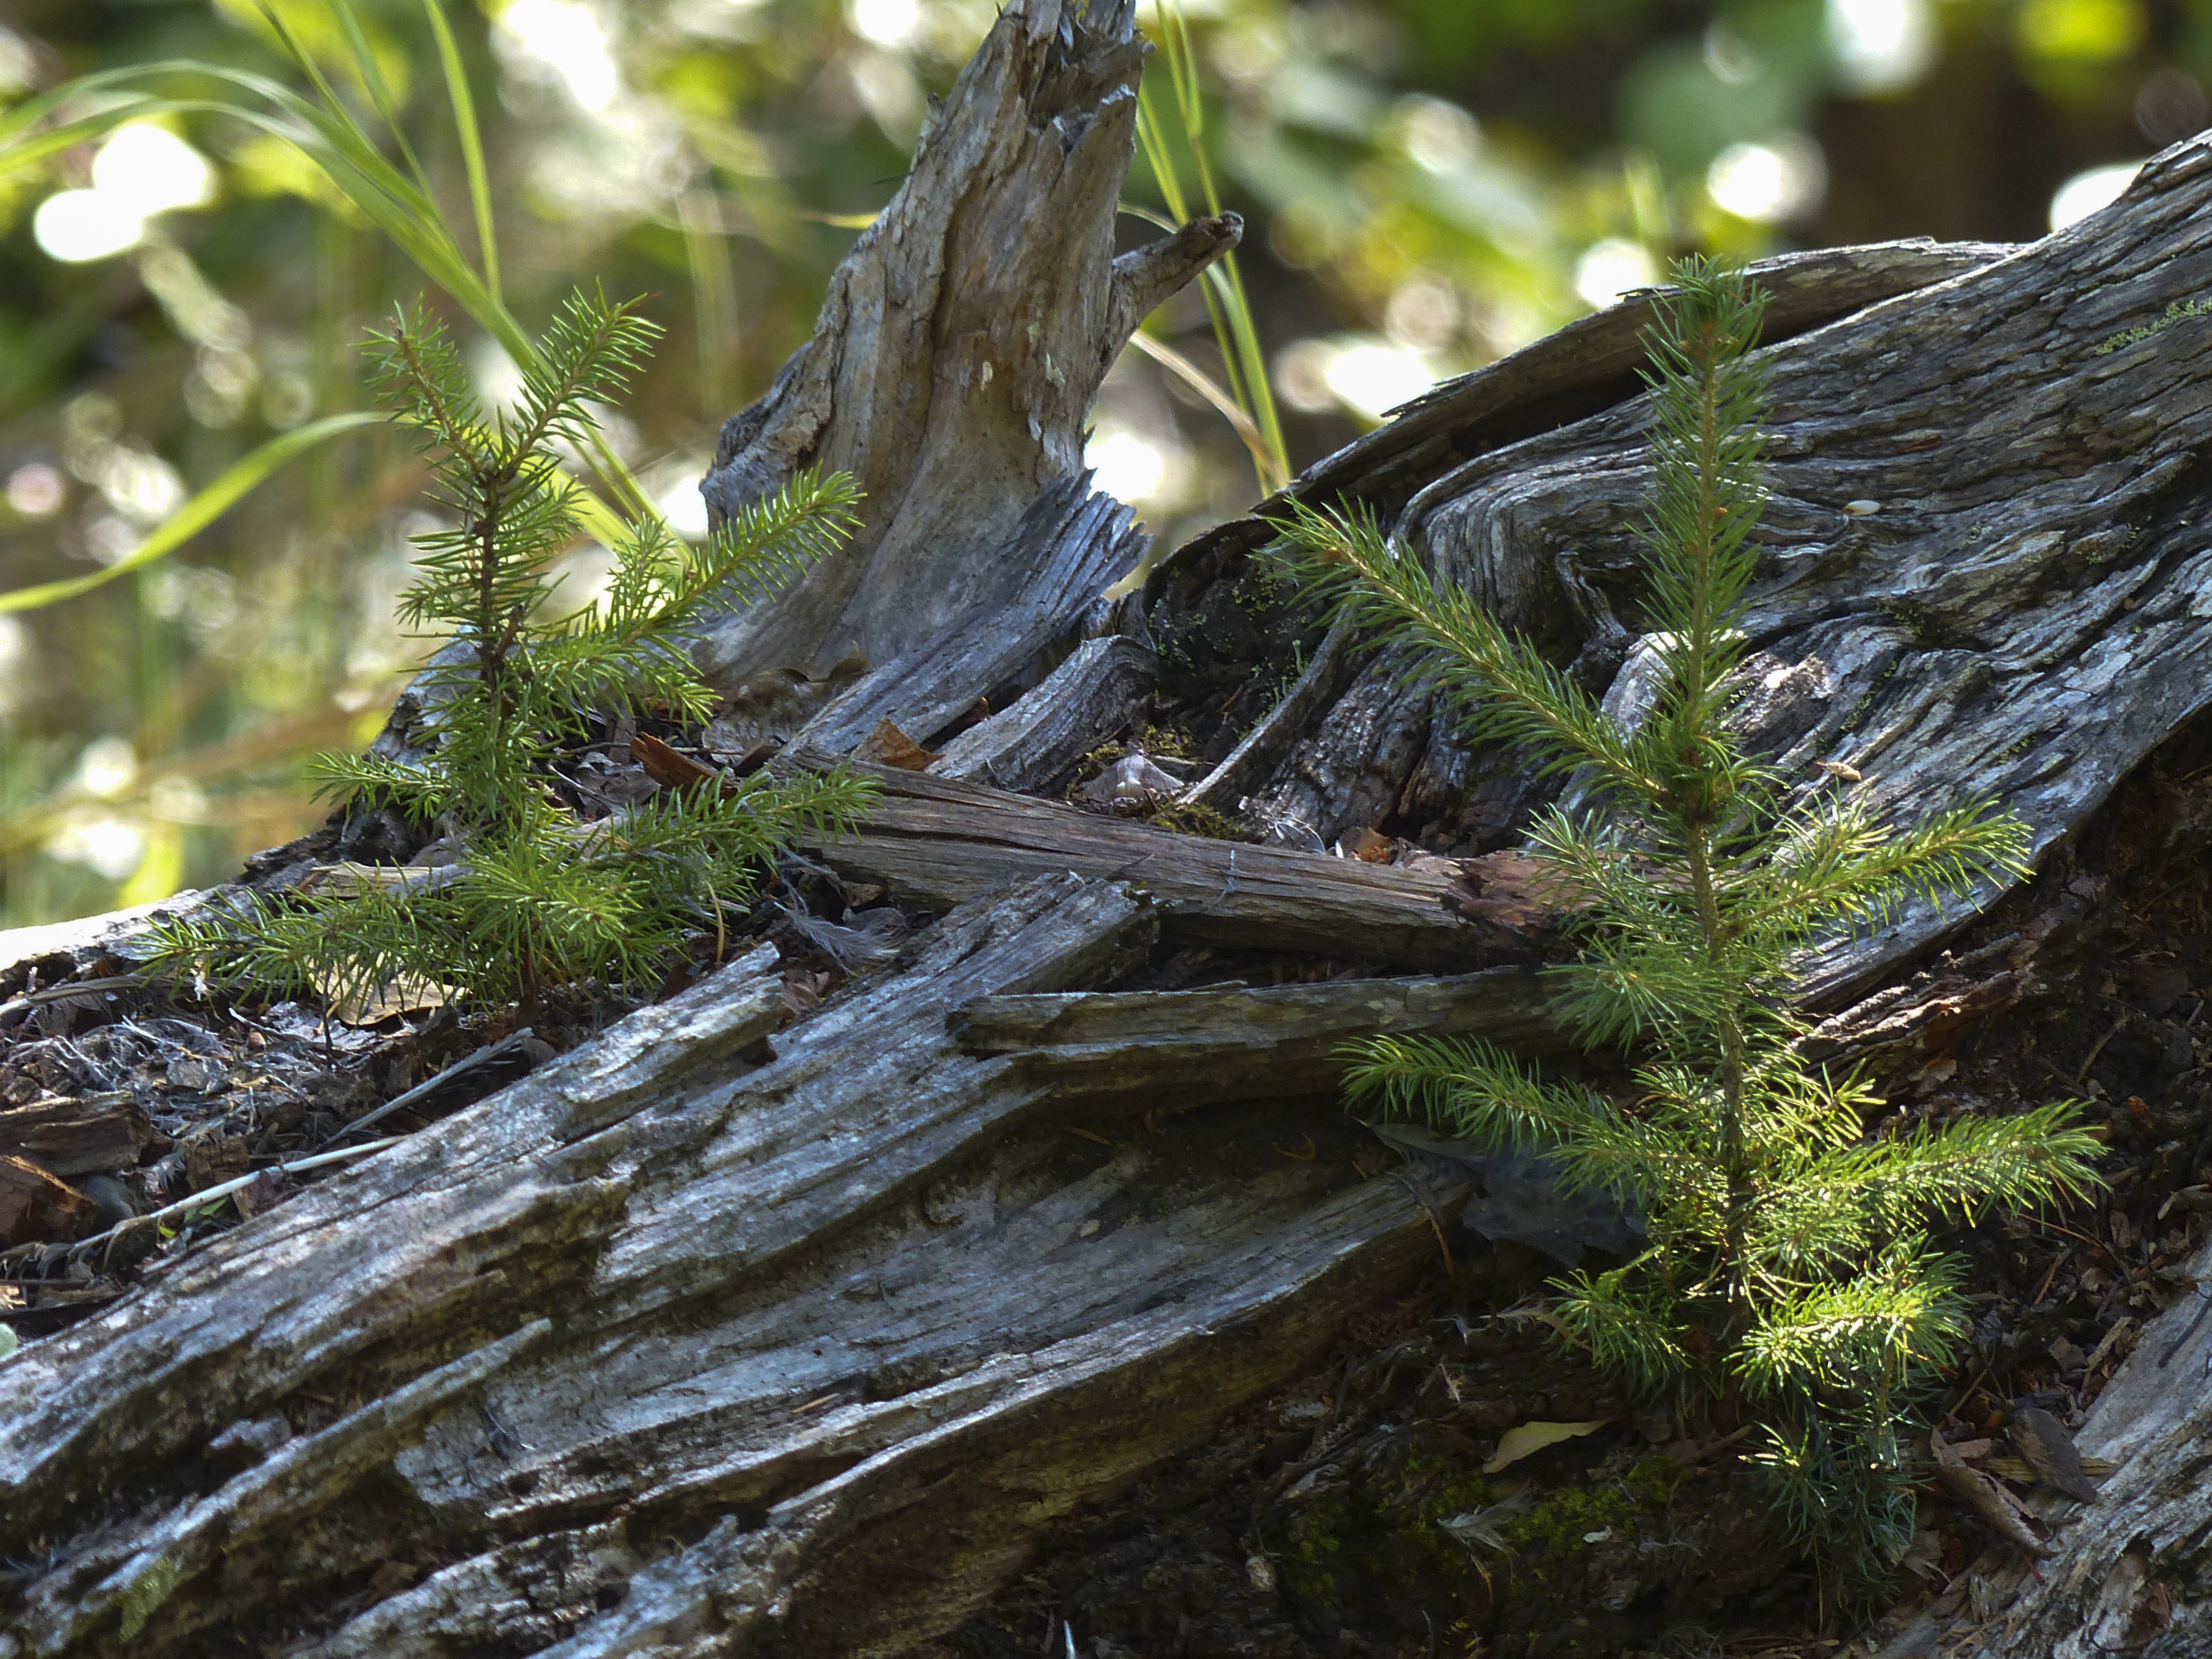
tree, nature, forest, plant, leaf, flower, trunk, moss, wildlife, wild, log, green, jungle, small, fir, flora, fauna, close up, rainforest, rotten tree